Paolo Bediones

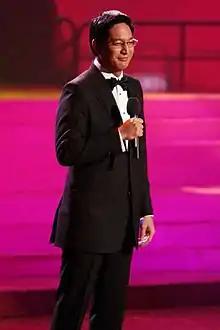
Bediones hosting Binibining Pilipinas 2008

Paolo Antonio Barba Bediones (born March 17, 1974) is a Filipino television host, newscaster, radio commentator and occasional actor.